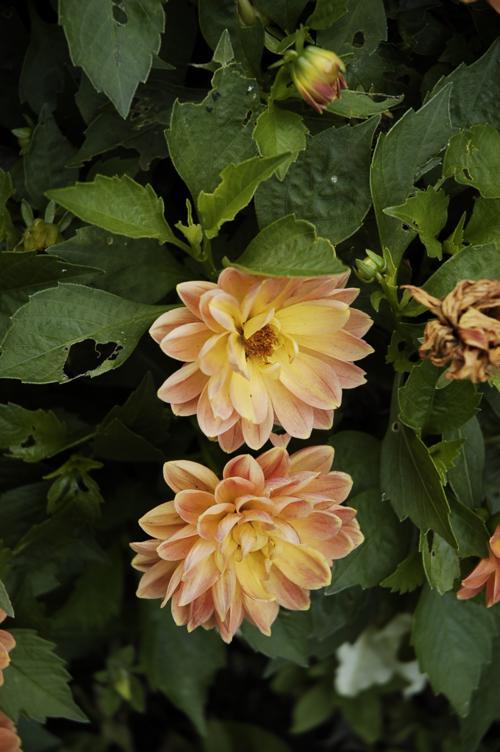
Label: pink-yellow dahlia?